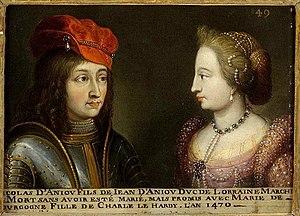
Portrait de Nicolas d'Anjou, duc de Lorraine de 1370 à 1373, et de sa fiancée Marie de Bourgogne. Ce tableau fait partie d'une suite d'une soixantaine de double-portraits représentant les ducs et duchesses de Lorraine ainsi que leurs ancêtres supposés. Musée des Offices, Florence (Inv. 1890, 642)
Nicolas Iᵉʳ de Lorraine-Anjou, marquis de Pont-à-Mousson puis duc de Lorraine, né et mort à Nancy est le fils de Jean II de Lorraine-Anjou, duc de Lorraine, et de Marie de Bourbon. Il fait partie de la seconde maison capétienne d'Anjou.